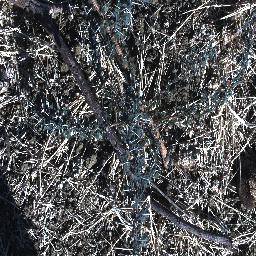
Label: prickly_acacia